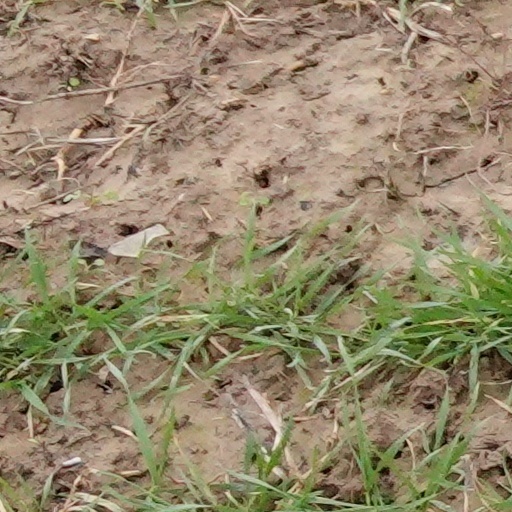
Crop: wheat